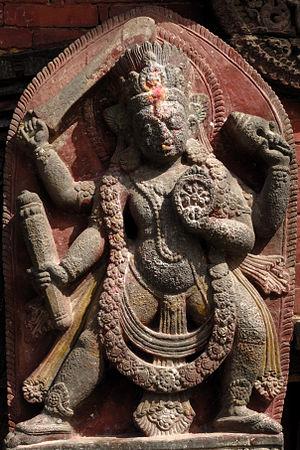
La liste des épées légendaires recense les épées qui ont été assez fameuses pour qu’on leur ait attribué des noms propres que les légendes, mythologies ou textes religieux ont conservés.